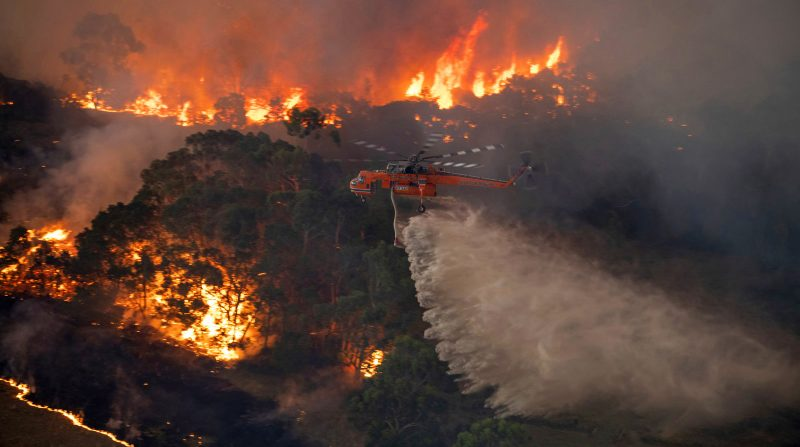
Fire: yes
Smoke: yes